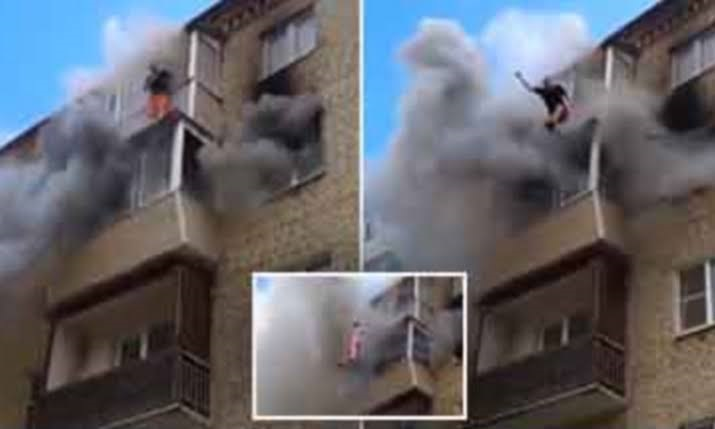
Fire: no
Smoke: yes